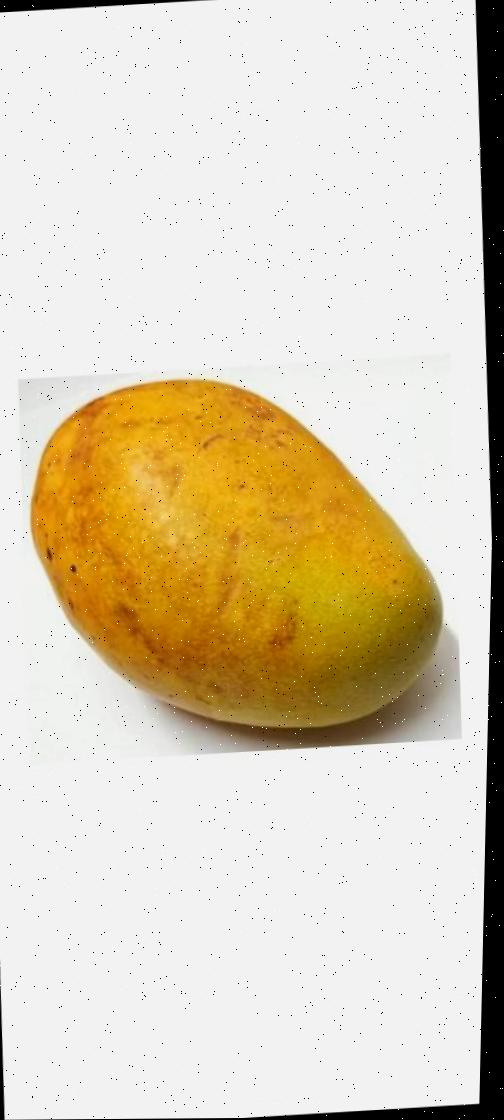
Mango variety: Bari-11